St Pancras, London

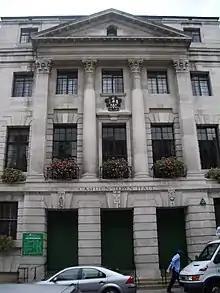
St Pancras Town Hall

By the end of the nineteenth century, the ancient parish had been divided into 37 ecclesiastical parishes, including one for the old church, to better serve a rapidly growing population. There are currently 17 Church of England parishes completely contained within the boundaries of the ancient parish, all of which benefit from the distributions from the St Pancras Lands Trust and most of which are in South Camden Deanery in the Edmonton Area of the Diocese of London.